Albert Coates (surgeon)

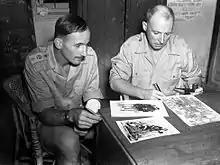
Lieutenant-Colonel E.E. ‘Weary’ Dunlop and Lieutenant-Colonel Albert Coates at Nakhon Pathom hospital camp, Thailand. Both are looking at sketches made by British artist Jack Bridger Chalker. While Dunlop was the senior officer at Nakhon Pathom, he deferred to Coates’ extensive medical knowledge. Coates had served during World War I and was also well-known and respected among prisoners of war.

In May 1942 the Japanese moved Coates to Burma. At the Kilo-30 and Kilo-55 camps on the Burma-Thailand Railway he cared for hundreds of prisoners of war under deplorable conditions. Coates subsequently described his medical practice at Kilo-55 to the International Military Tribunal for the Far East: in a bamboo lean-to, with his only instruments a knife, two pairs of artery forceps and a saw (used by the camp butchers and carpenters), his daily work consisted of 'segregating the sick from the very sick . . . curetting seventy or eighty ulcers during the morning . . . and, in the afternoon, proceeding to amputate nine or ten legs'.